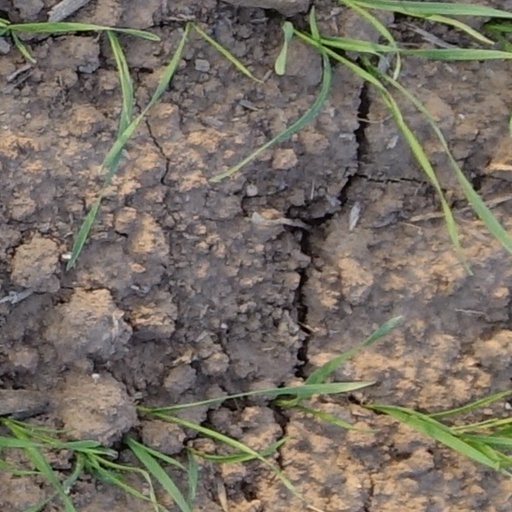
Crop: wheat